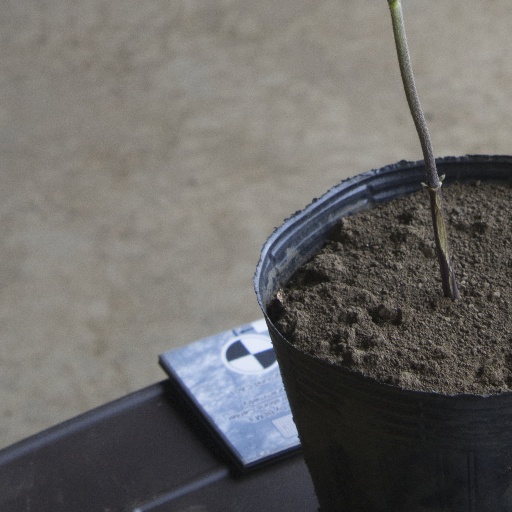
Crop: soybean